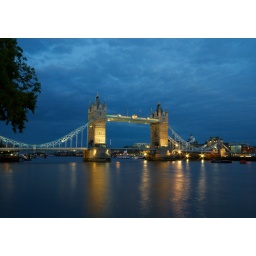
A bit of a typical tourist shot, but I like the blue sky and river against the yellow lighting.